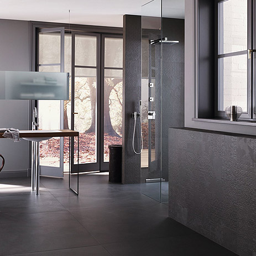
floor - level shower tiled in a dark shade .